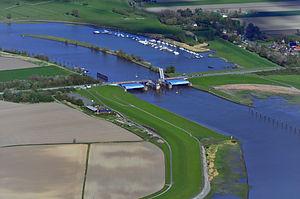
La Stör est une rivière allemande d'une longueur de 87 km qui coule dans le land du Schleswig-Holstein. Elle est un affluent de l'Elbe.